Alexander Semin

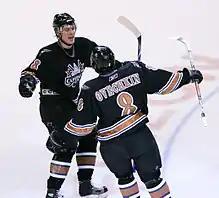
Semin celebrating with Alexander Ovechkin during a game in January 2007

With Semin's military obligations fulfilled, he agreed to a two-year contract with the Capitals on 11 April 2006, resolving the conflict between the two parties. Playing in his first game for the Capitals in two years, Semin scored the team's first goal of the 2006–07 season against the New York Rangers on 5 October 2006. In his next game, against the Carolina Hurricanes, he recorded a hat-trick. On 18 March 2007, Semin tallied the second natural hat-trick of his career against the Tampa Bay Lightning, scoring three goals on three successive shots in a span of 7:04 in the second period. Late in the season, Capitals' head coach Glen Hanlon started Ovechkin and Semin together on the powerplay and occasionally on the team's first scoring line. Ovechkin and Semin finished as the team's top two scorers, and Semin soon became known as "The Other Alex". He completed the season with 38 goals (13th in NHL scoring) and 73 points in 77 games, missing five games to an injury early in the season. Semin was one of three 30-goal scorers for the Capitals for the season, along with Ovechkin and captain Chris Clark.